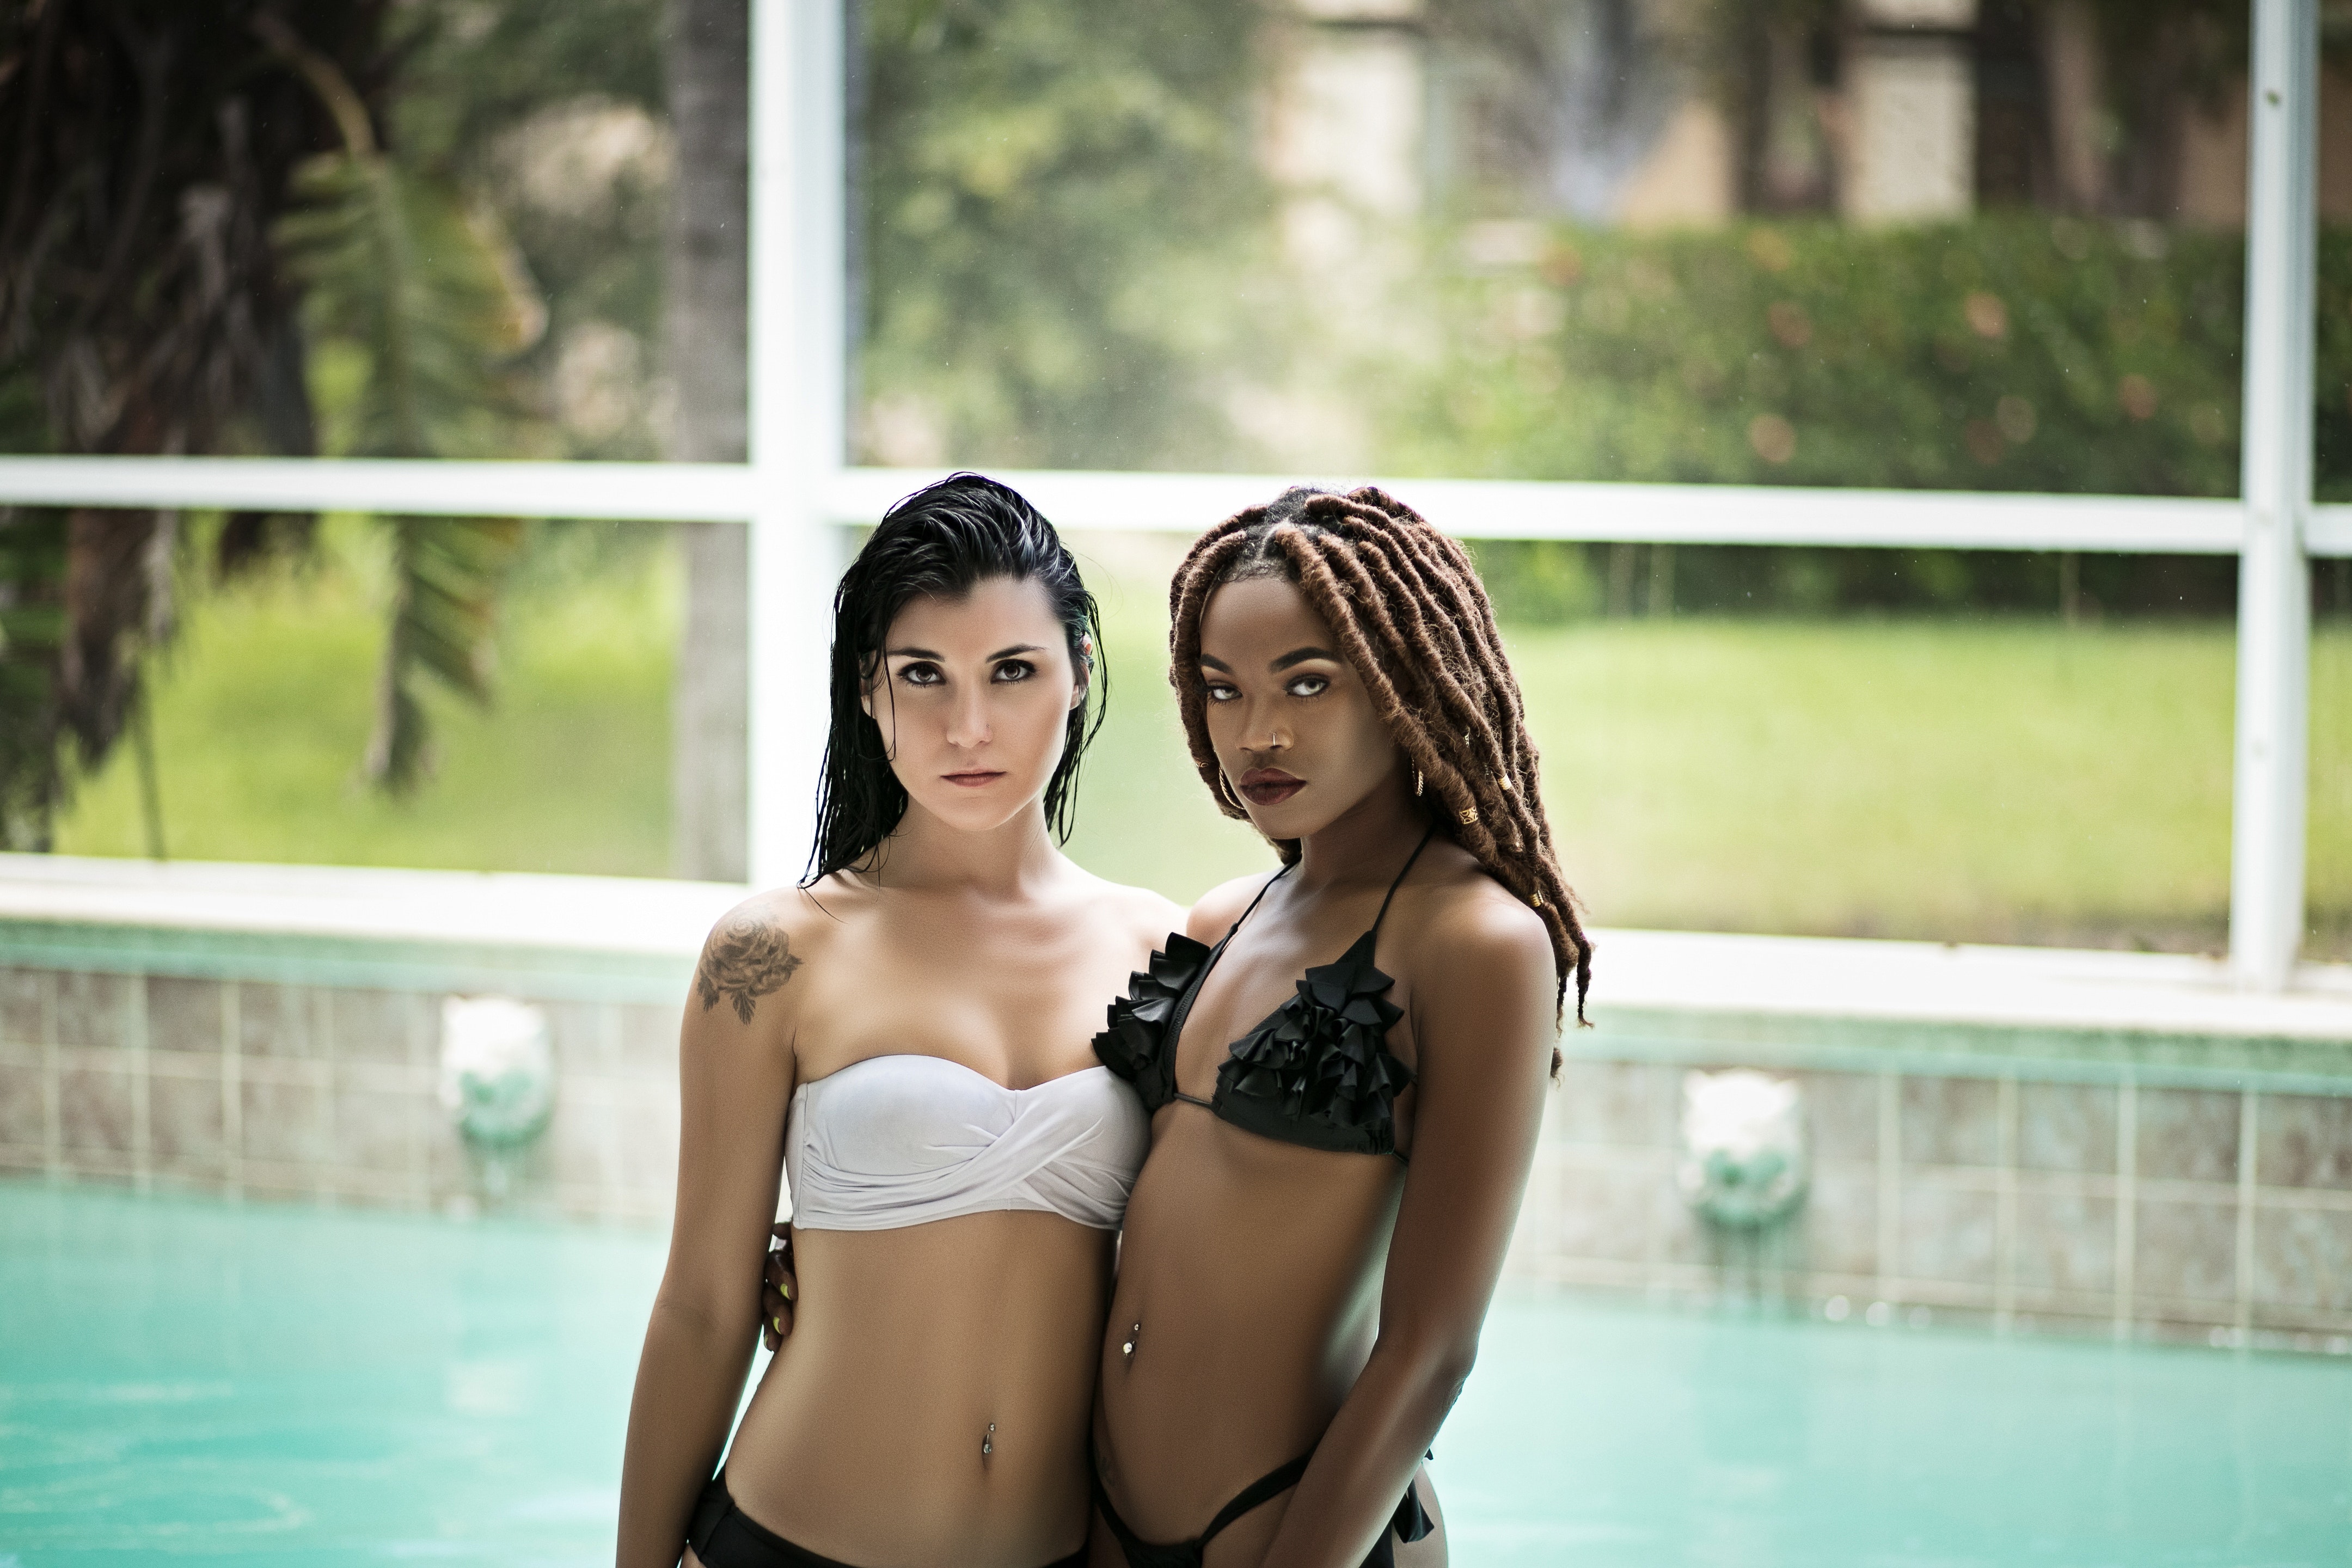
photograph, bikini, swimming pool, skin, beauty, leisure, lingerie, friendship, swimwear, fun, vacation, smile, summer, reflection, photography, model, photo shoot, happy, black hair, dress, undergarment, pool, abdomen, love